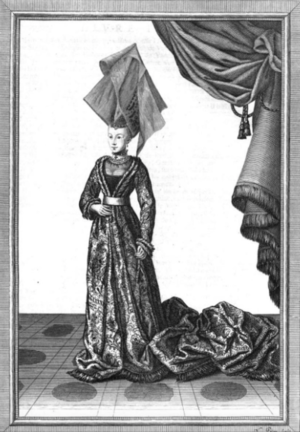
Ermengarde d'Anjou, née entre 1068 et 1072 au château d'Angers et morte le 1ᵉʳ juin 1146 est la fille de Foulques IV d'Anjou le Réchin, comte d'Anjou.
Alain IV de Bretagne dit Alain Fergent ou Fergant, Fergan, Fergandus et Fergens, né vers 1060 au château de Châteaulin et mort le 13 octobre 1119 à l'abbaye Saint-Sauveur de Redon, fils de Hoël II de Bretagne et d'Havoise de Bretagne, fut comte de Cornouaille, de Rennes et de Nantes et enfin duc de Bretagne de 1084 à 1115.